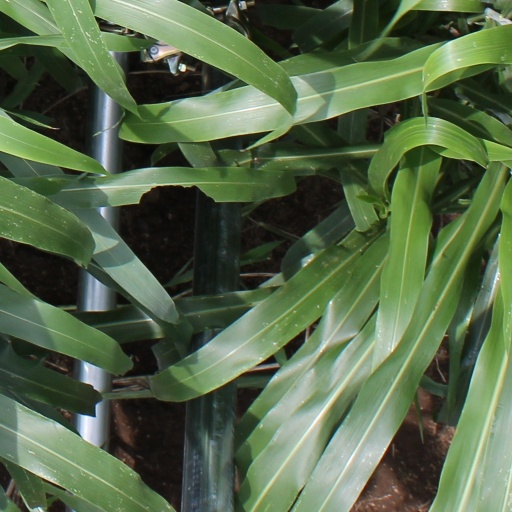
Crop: sorghum